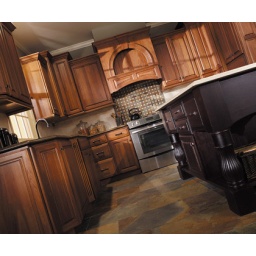
This kitchen cabinetry was created with the Accord door style in Lyptus finished in Toffee with Chocolate glaze and in Java.